Illusion and Reality

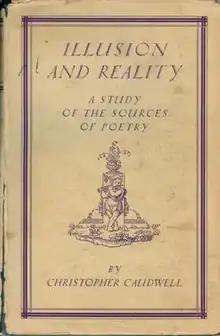

Illusion and Reality is a book of Marxist literary criticism by Christopher Caudwell published in 1937.